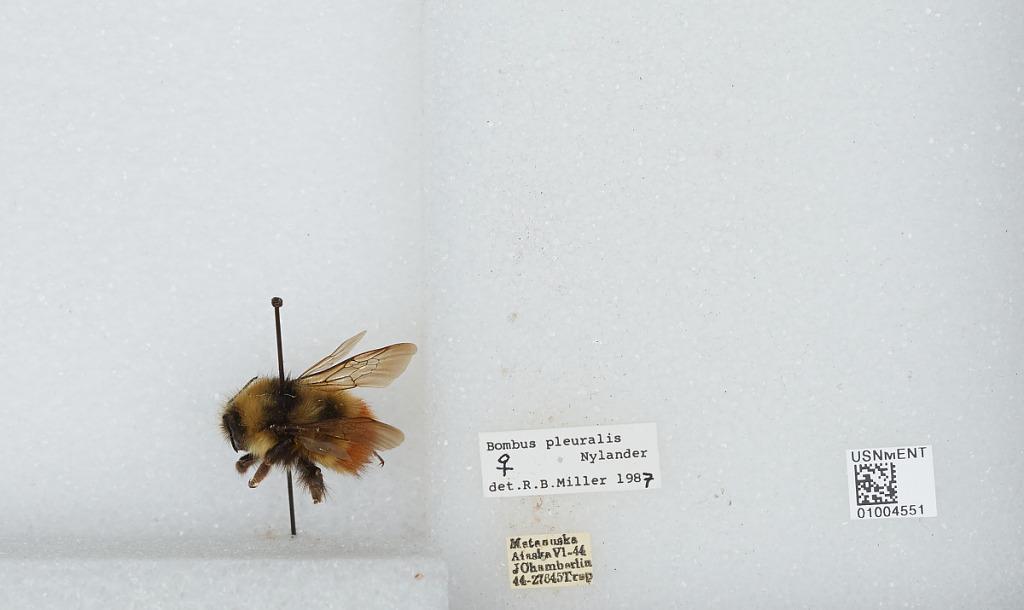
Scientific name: Bombus (Pyrobombus) flavifrons Cresson
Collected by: J. Chamberlin
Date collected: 1944-6-
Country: United States
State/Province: Alaska
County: Matanuska-Susitna
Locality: Matanuska
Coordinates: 61.38, -150.25
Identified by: Miller, R. B.